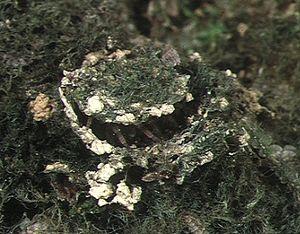
Heptathela yanbaruensis est une espèce d'araignées mésothèles de la famille des Liphistiidae.